A Brooklyn State of Mind

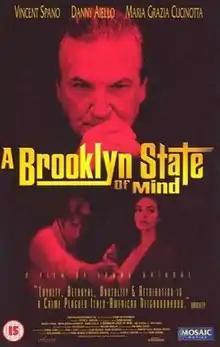

A Brooklyn State of Mind is a 1997 American crime drama film written and directed by Frank Rainone.